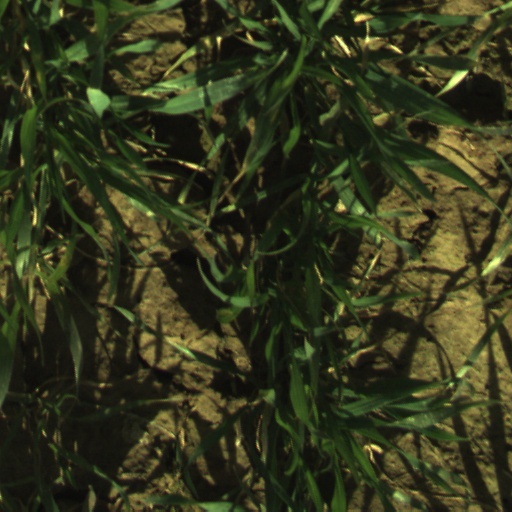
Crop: wheat